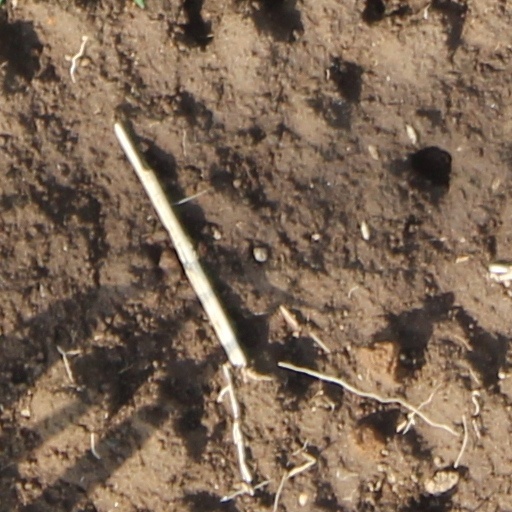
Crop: wheat